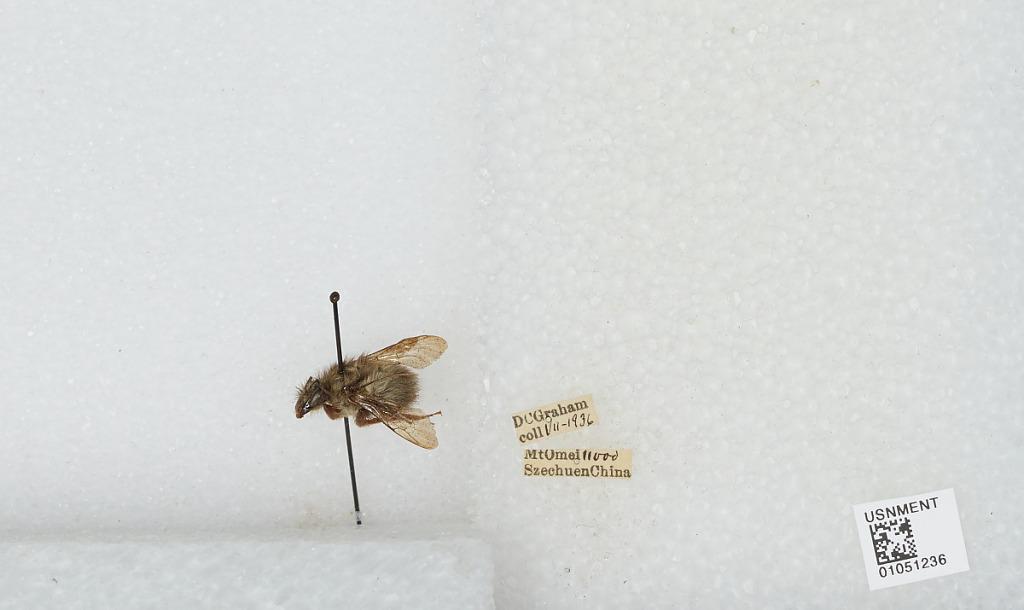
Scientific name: Bombus sp.
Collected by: D. Graham
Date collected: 1936-7-
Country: China
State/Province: Sichuan
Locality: Mount Emei